Richmond (automobile)

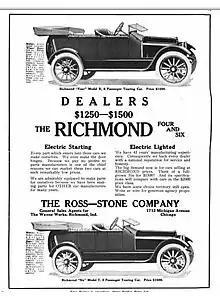
1914 Richmond automobile advertisement

The Wayne Works, Inc. had been making farm implements since the 1870s, and supposedly in 1901 the company president, Walter W. Schultz, asked the chief engineer Jack St. John to design an automobile "because everyone else is." Richmond, Indiana would be home to several car makes including Davis, Pilot and Westcott. St. John designed a two-cylinder air-cooled touring car, which was sold to a local businessman. A subsequent car was sold the next year, but full-scale manufacture did not begin until 1904.